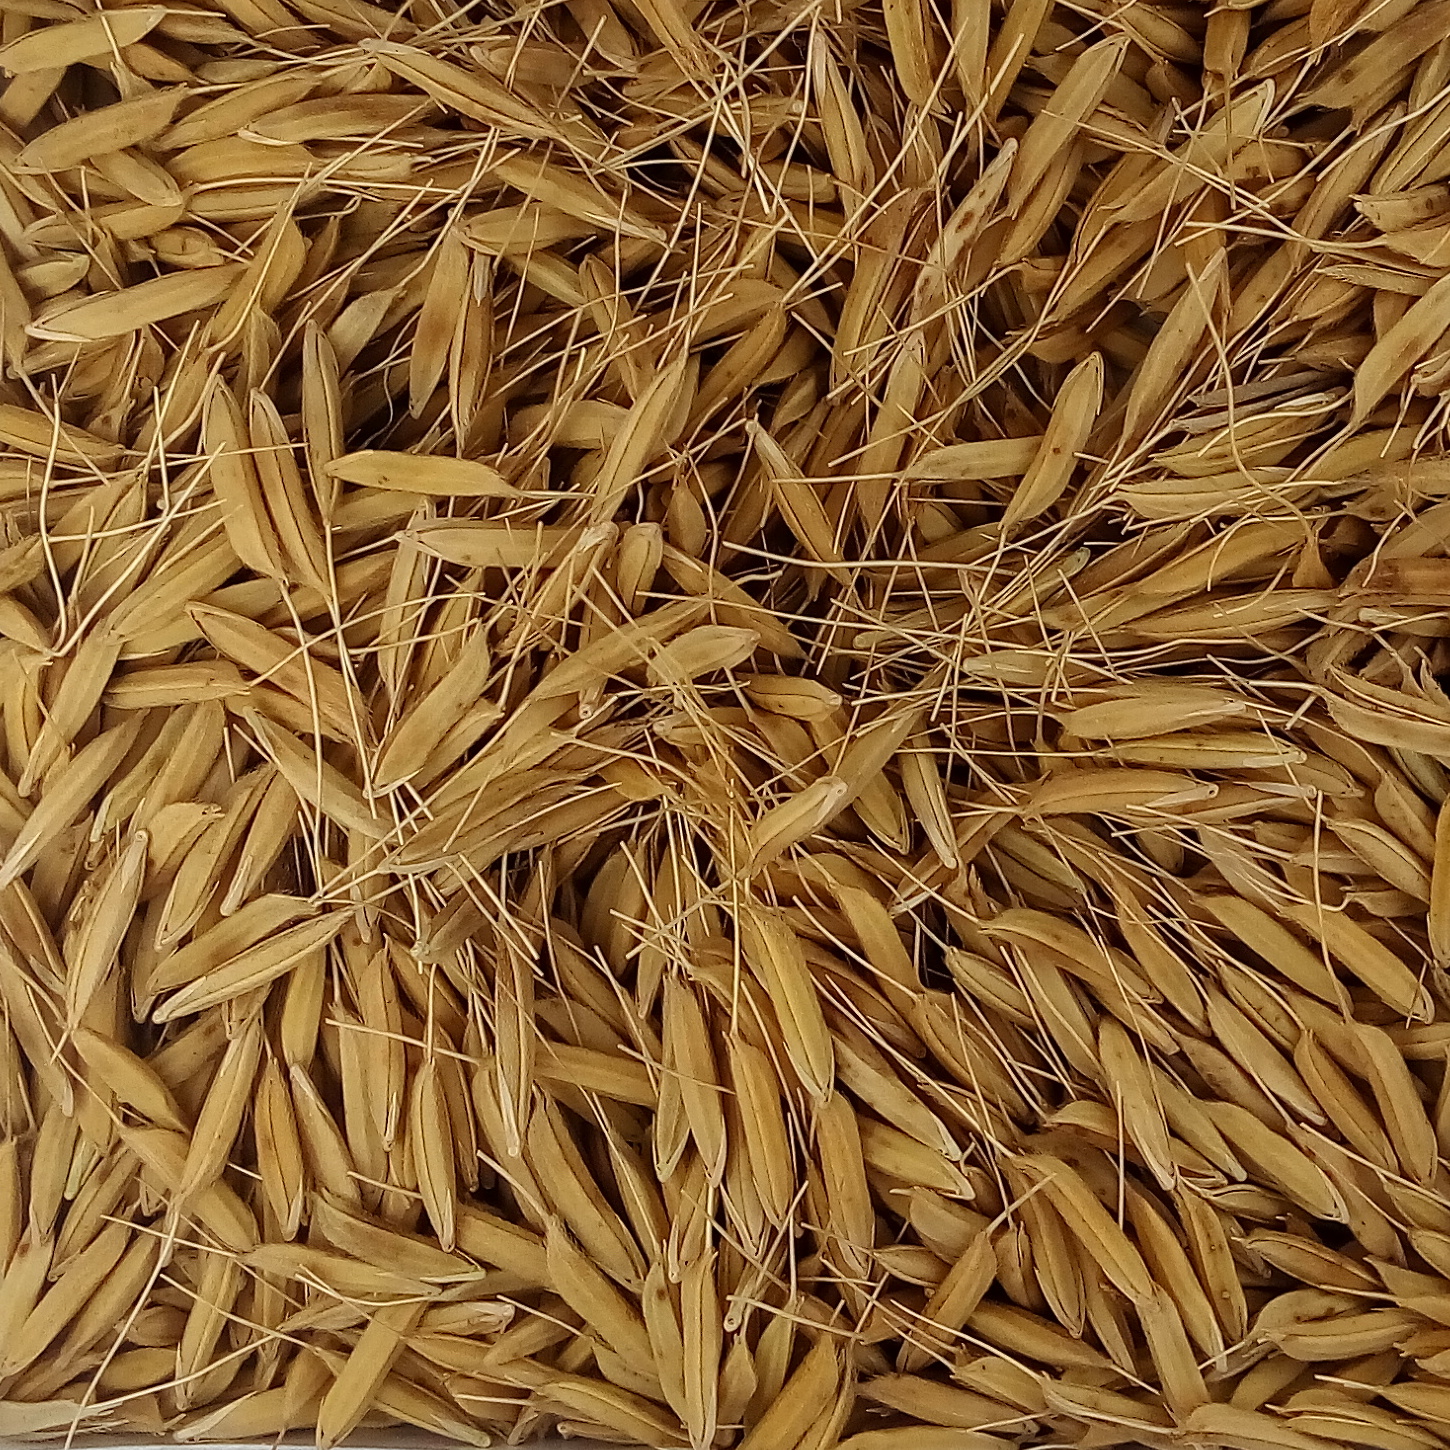
Rice seed variety: PB_6